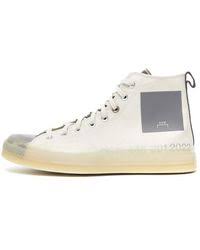
Label: Sneaker